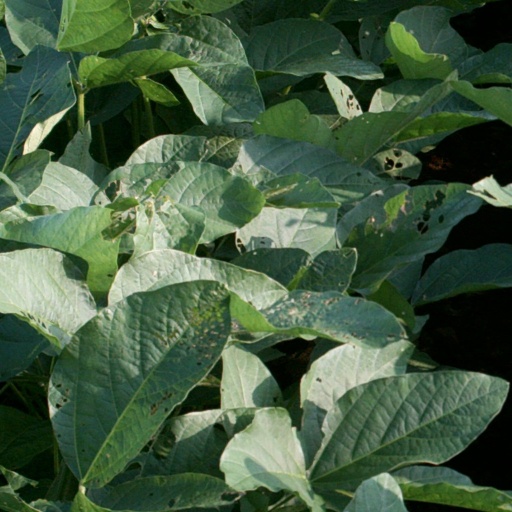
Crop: soybean